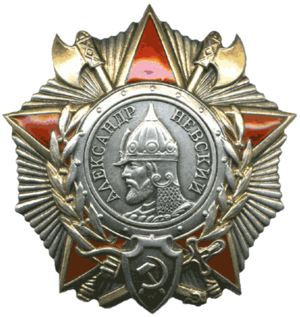
Pavel Pavlovitch Kalioujny est un aviateur soviétique, né le 6 mars 1916 et décédé le 22 décembre 2002. Pilote de chasse et as de la Seconde Guerre mondiale, il fut distingué par le titre de Héros de l'Union soviétique.
Les décorations dans cette liste sont des décorations de l'ex-Union Soviétique décernées pour reconnaître des réalisations militaires et civiles. Certaines de ces récompenses ont été abolies suite à la dissolution de l'Union soviétique, alors que d'autres sont conservées par la Fédération de Russie à partir de 1991 et furent simplement retravaillées afin d'abroger les signes communistes.
L’ordre d’Alexandre Nevski est l'une des plus hautes récompenses soviétiques, créée le 29 juillet 1942. Il s'inspire de l'ordre impérial de Saint-Alexandre Nevski, créé en 1725 par Catherine Iʳᵉ et aboli en 1917 par les bolchéviques après la Révolution d'Octobre.